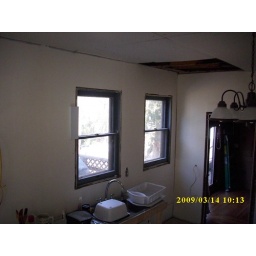
Same wall facing towards the sink in its temporary perch.